Shivaram Rajguru

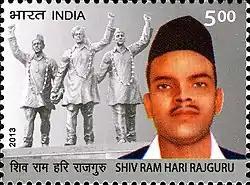
Shivaram Rajguru 2013 stamp of India

His birthplace of Khed was renamed as Rajgurunagar in his honour. Rajgurunagar is a census town in Khed tehsil of Pune district in state of Maharashtra.